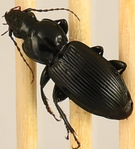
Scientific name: Pterostichus novus
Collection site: Steigerwaldt-Chequamegon NEON (STEI), plot STEI_005